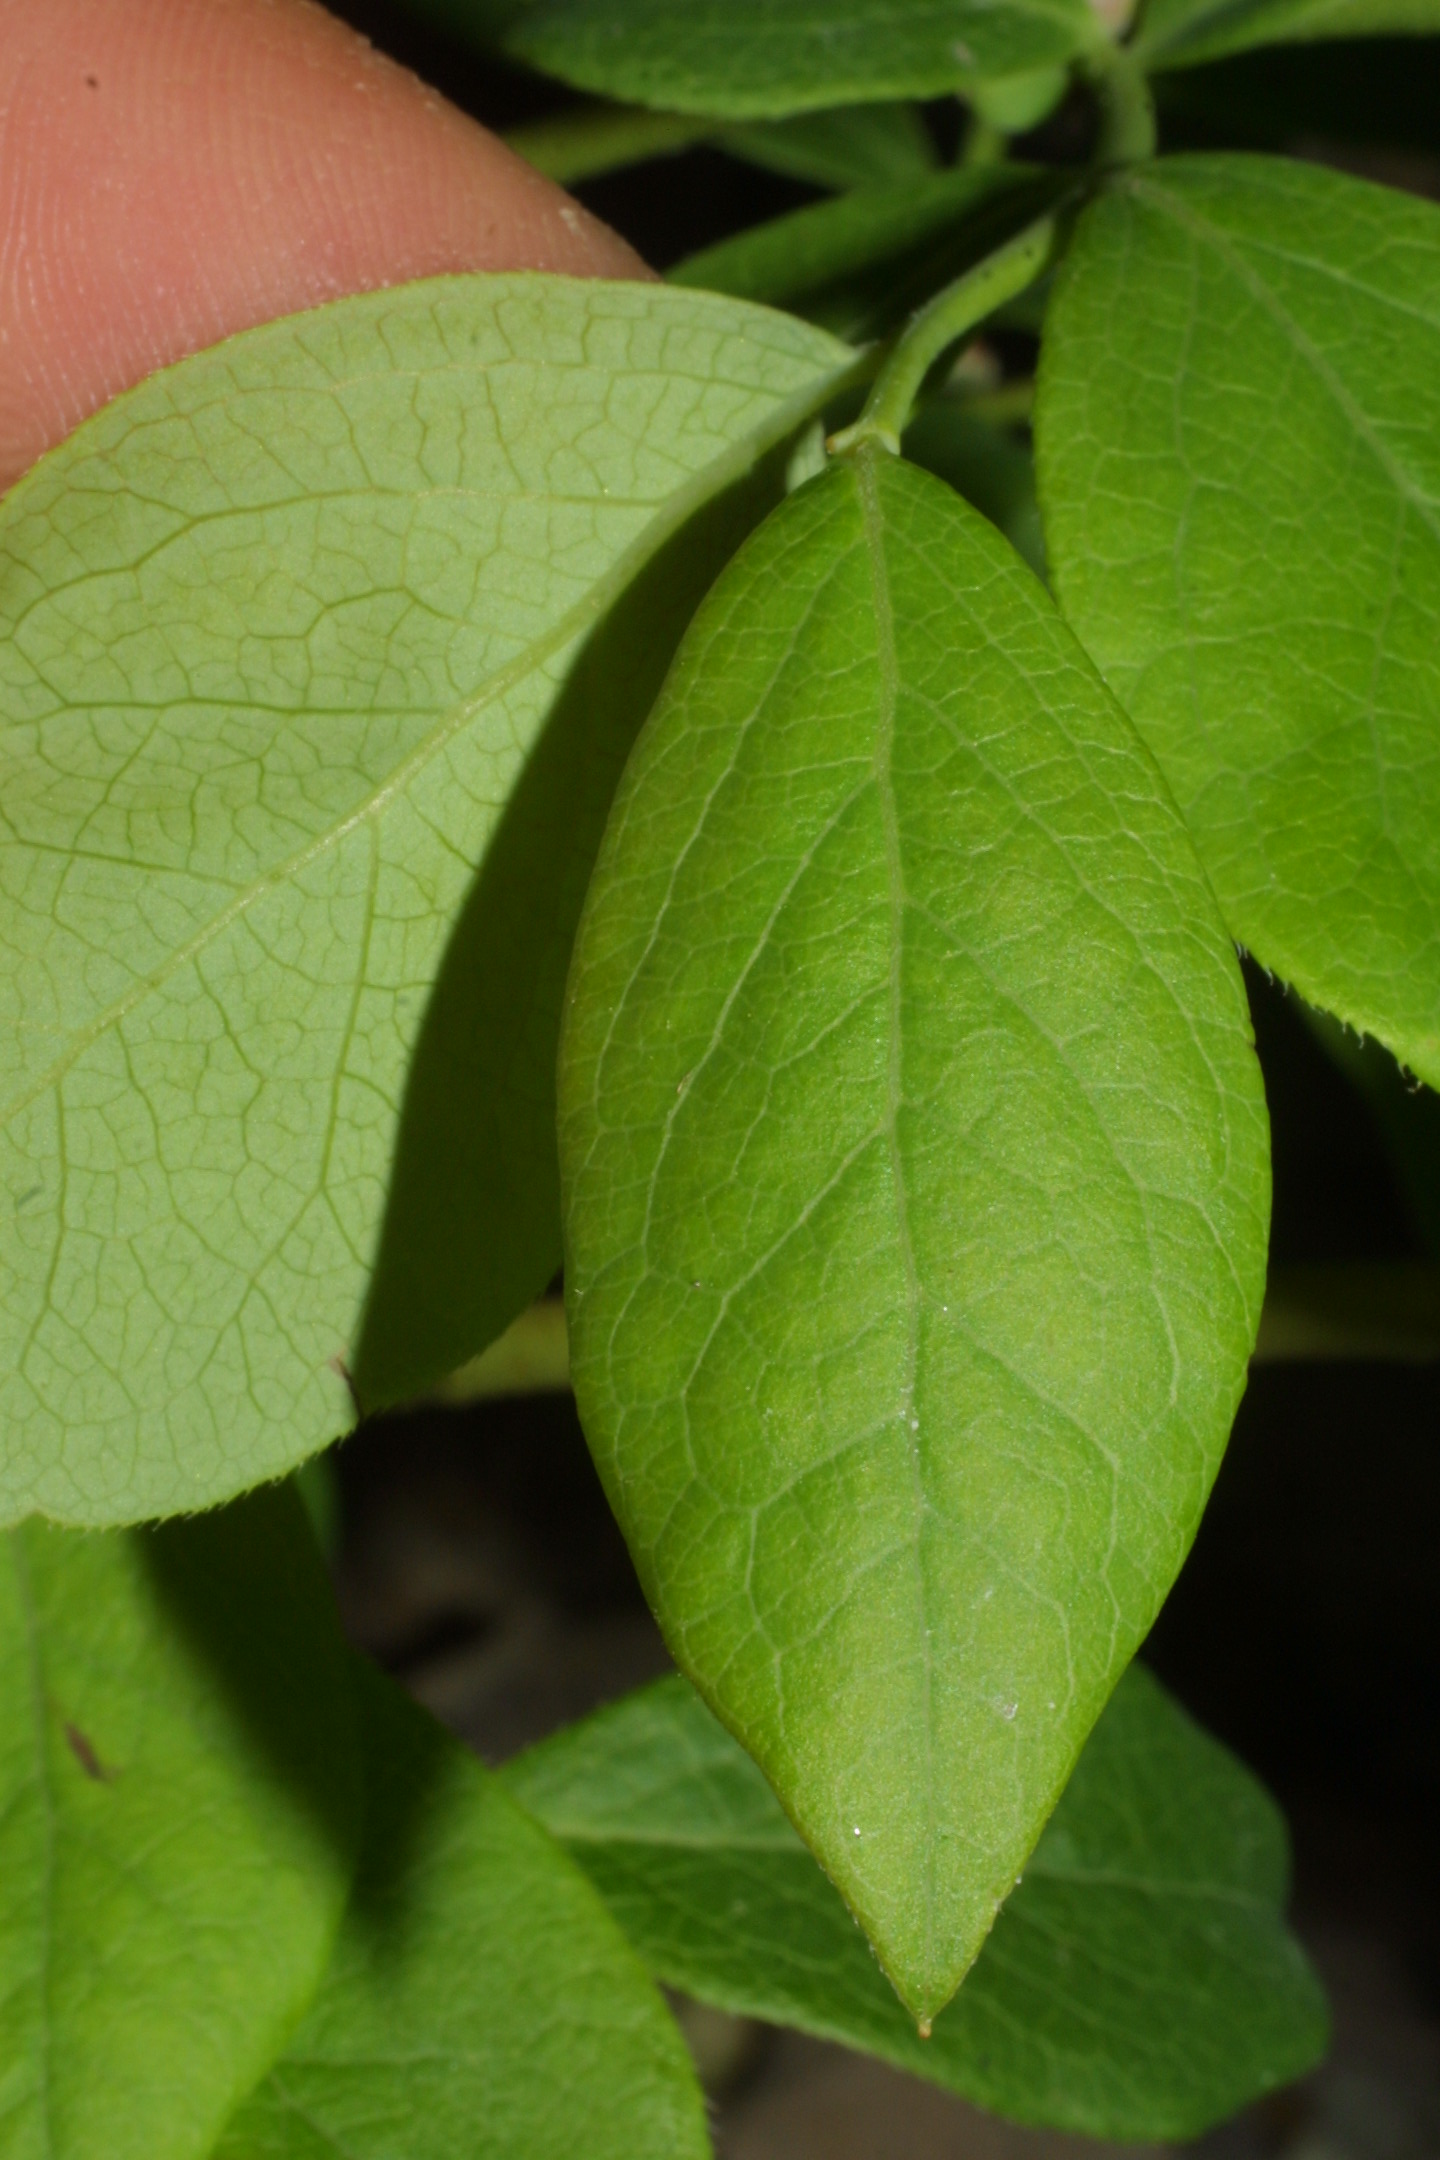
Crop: squash
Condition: powdery_mildew